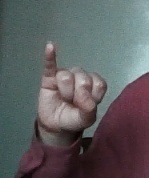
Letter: meem